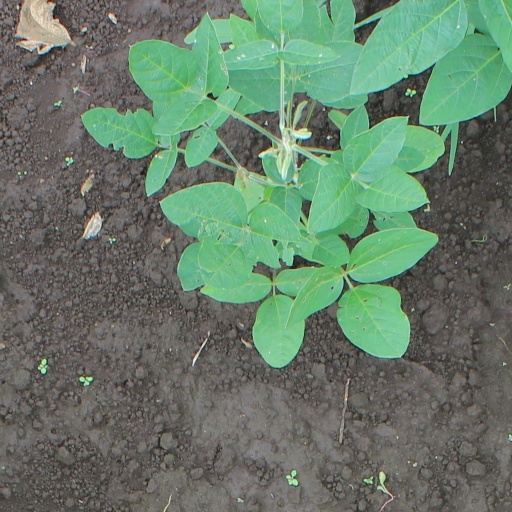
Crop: soybean